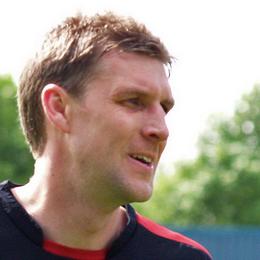
Age: 27